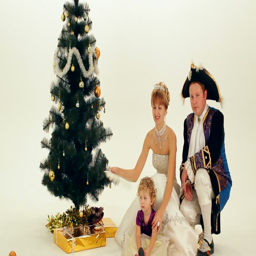
person celebrates christmas noble family in the background